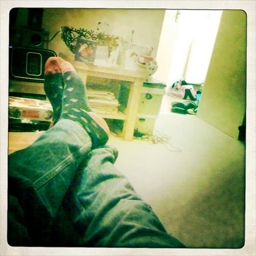
a close up of a persons feet on the ground
A person laying on a bed with a bright light shining.
A person with their legs crossed sitting in a room.
A person has socks on and their feet up.
A person has their feet propped up with socks on